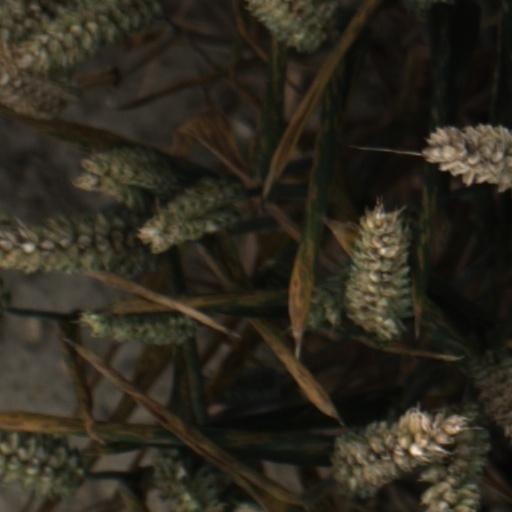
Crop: wheat